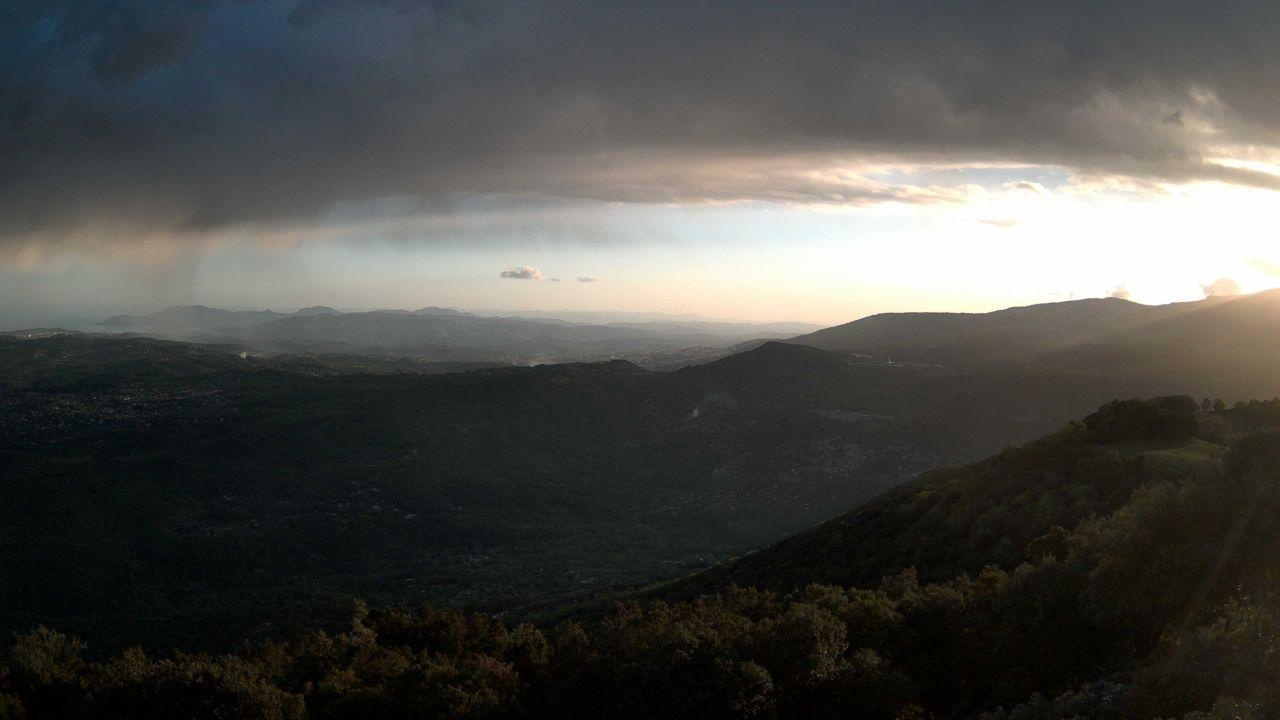
Fire: no
Smoke: yes